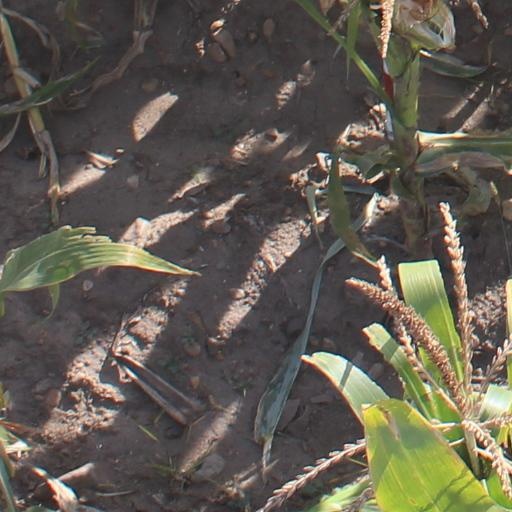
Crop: maize; corn